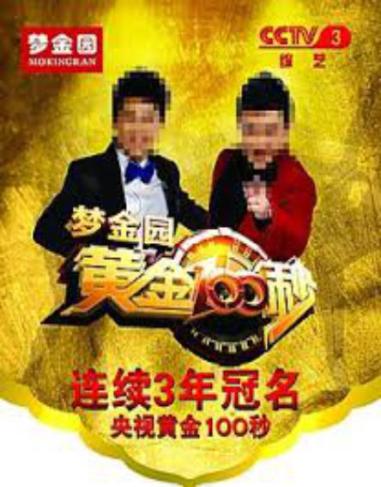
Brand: mokingran
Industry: Necessities